List of ambassadors of Uruguay to the United States

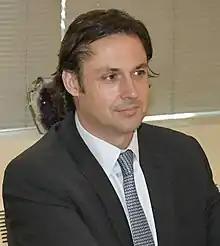
Andrés Durán Hareau, ambassador since 2020

The current embassy building, opened in 2001, is located at 1913 I Street NW, Washington, DC, 20006.